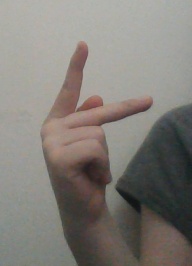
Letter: dha